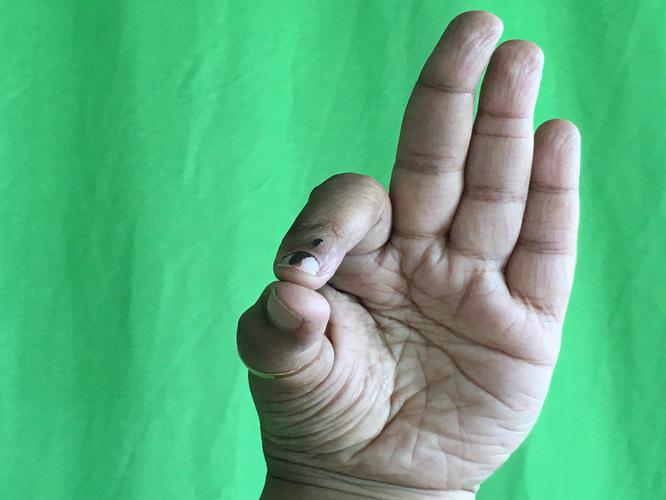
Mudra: Aralam
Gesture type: single_hand